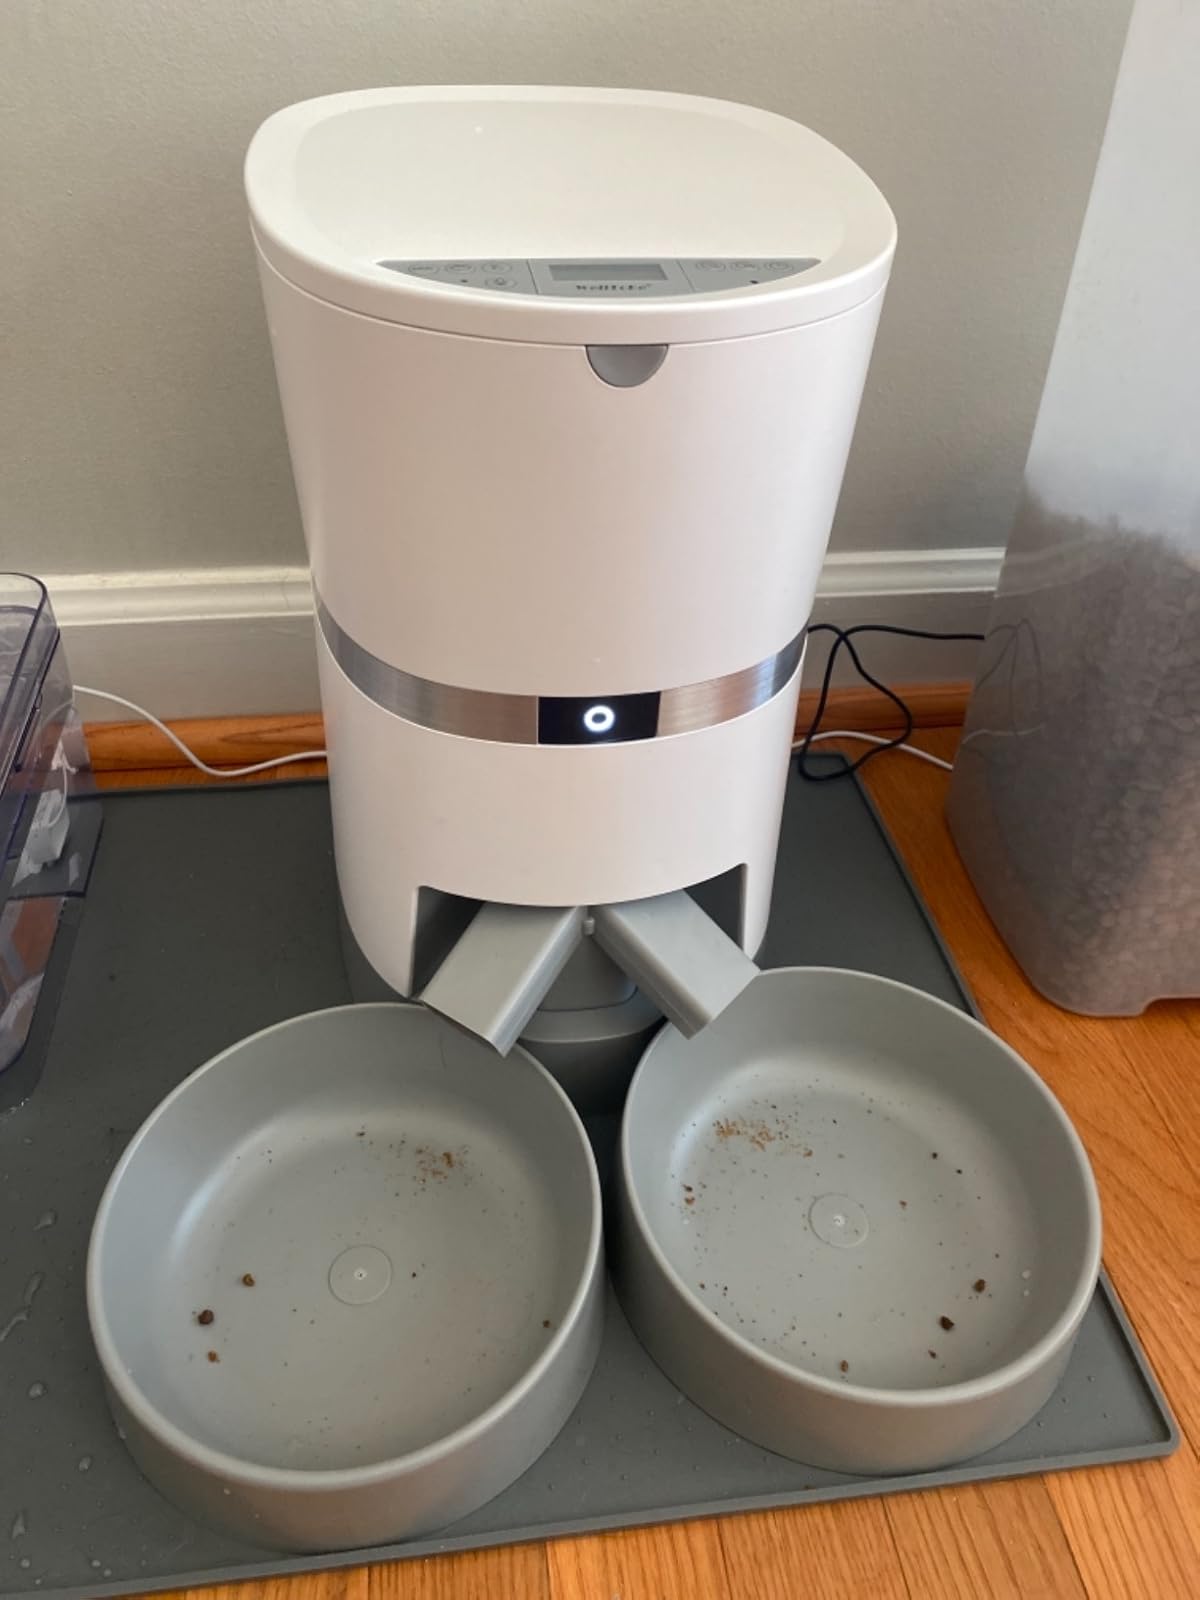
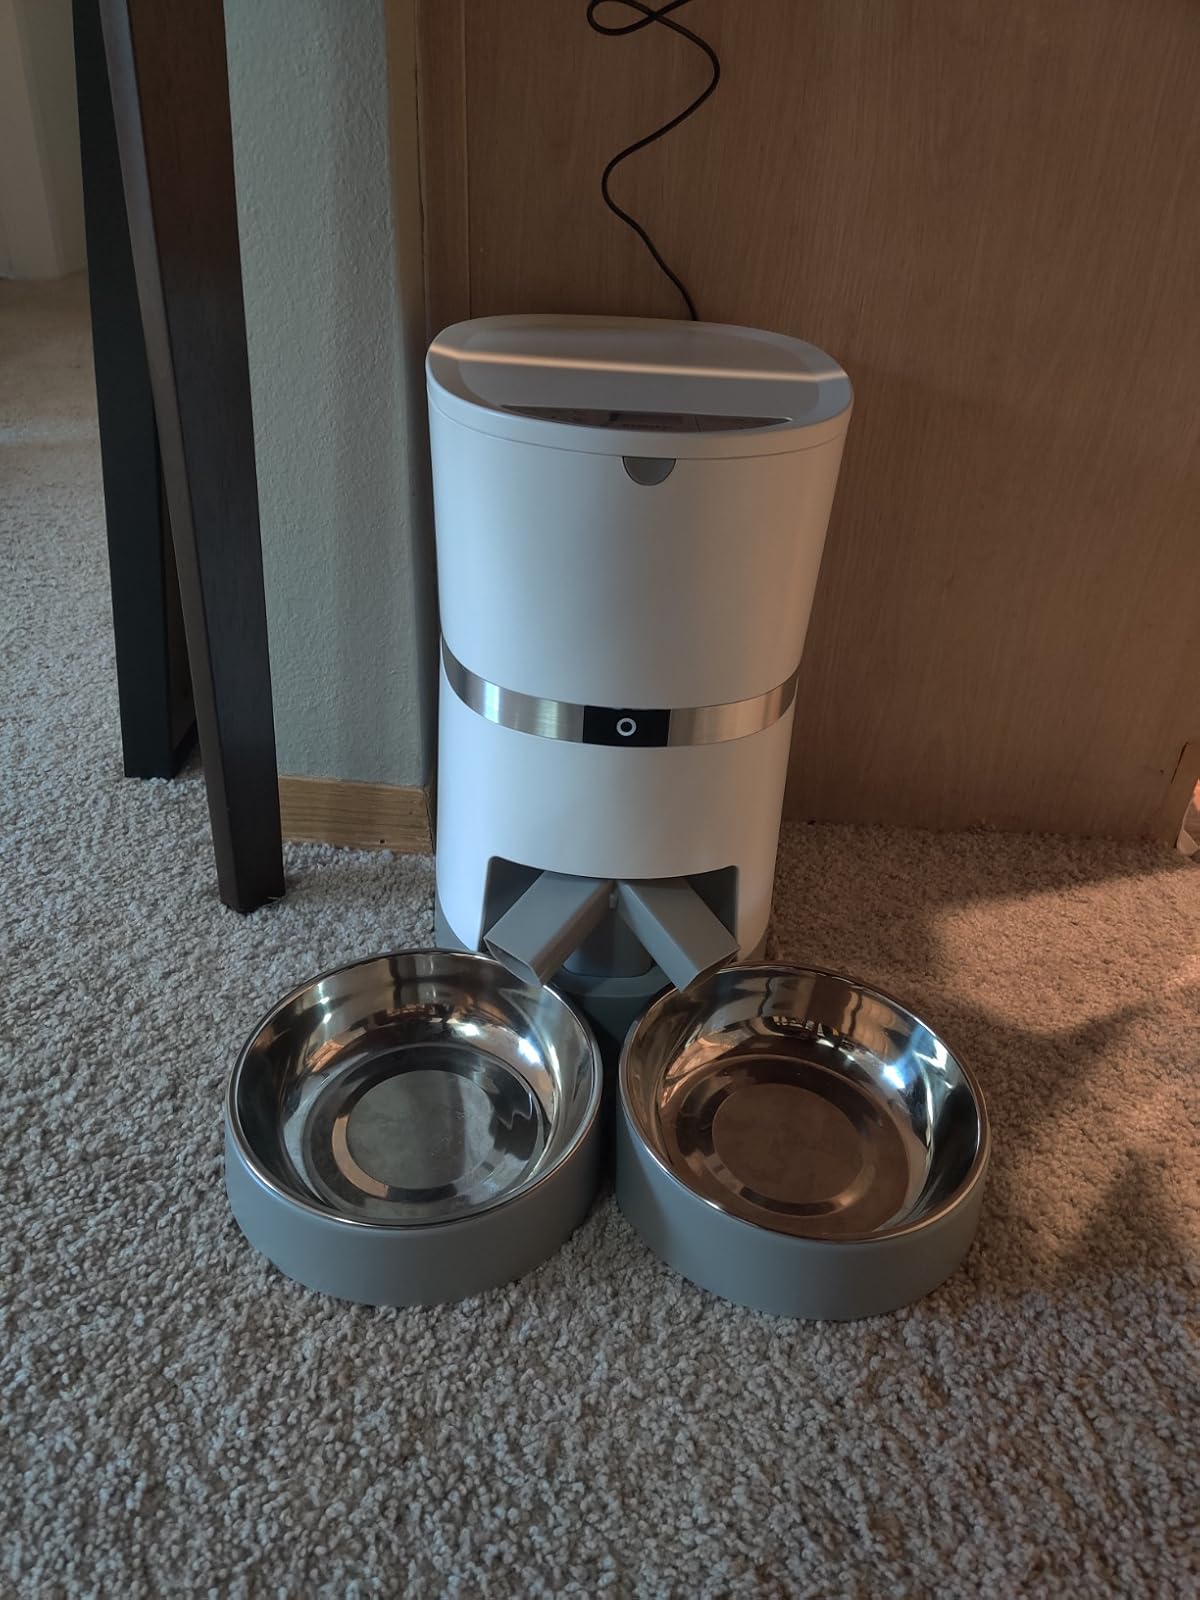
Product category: items_feeder
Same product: yes